Wilbert Awdry

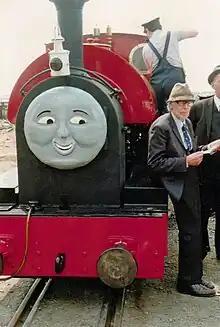
Awdry in May 1988, with "Edward Thomas", dressed as "Peter Sam", on the Talyllyn Railway, Wales

The characters that would make Awdry known, and the first stories featuring them, were invented in 1942 to amuse his son Christopher during a bout of measles. After Awdry wrote "The Three Railway Engines", he built Christopher a model of Edward, and some wagons and coaches, out of a wooden broomstick and scraps of wood. Christopher also wanted a model of Gordon, but the wartime shortage of materials limited Awdry to making a little 0-6-0 tank engine. Awdry said, "The natural name was Thomas – Thomas the Tank Engine." Then Christopher requested stories about Thomas, which duly followed, and were published in 1946, in the book "Thomas the Tank Engine".